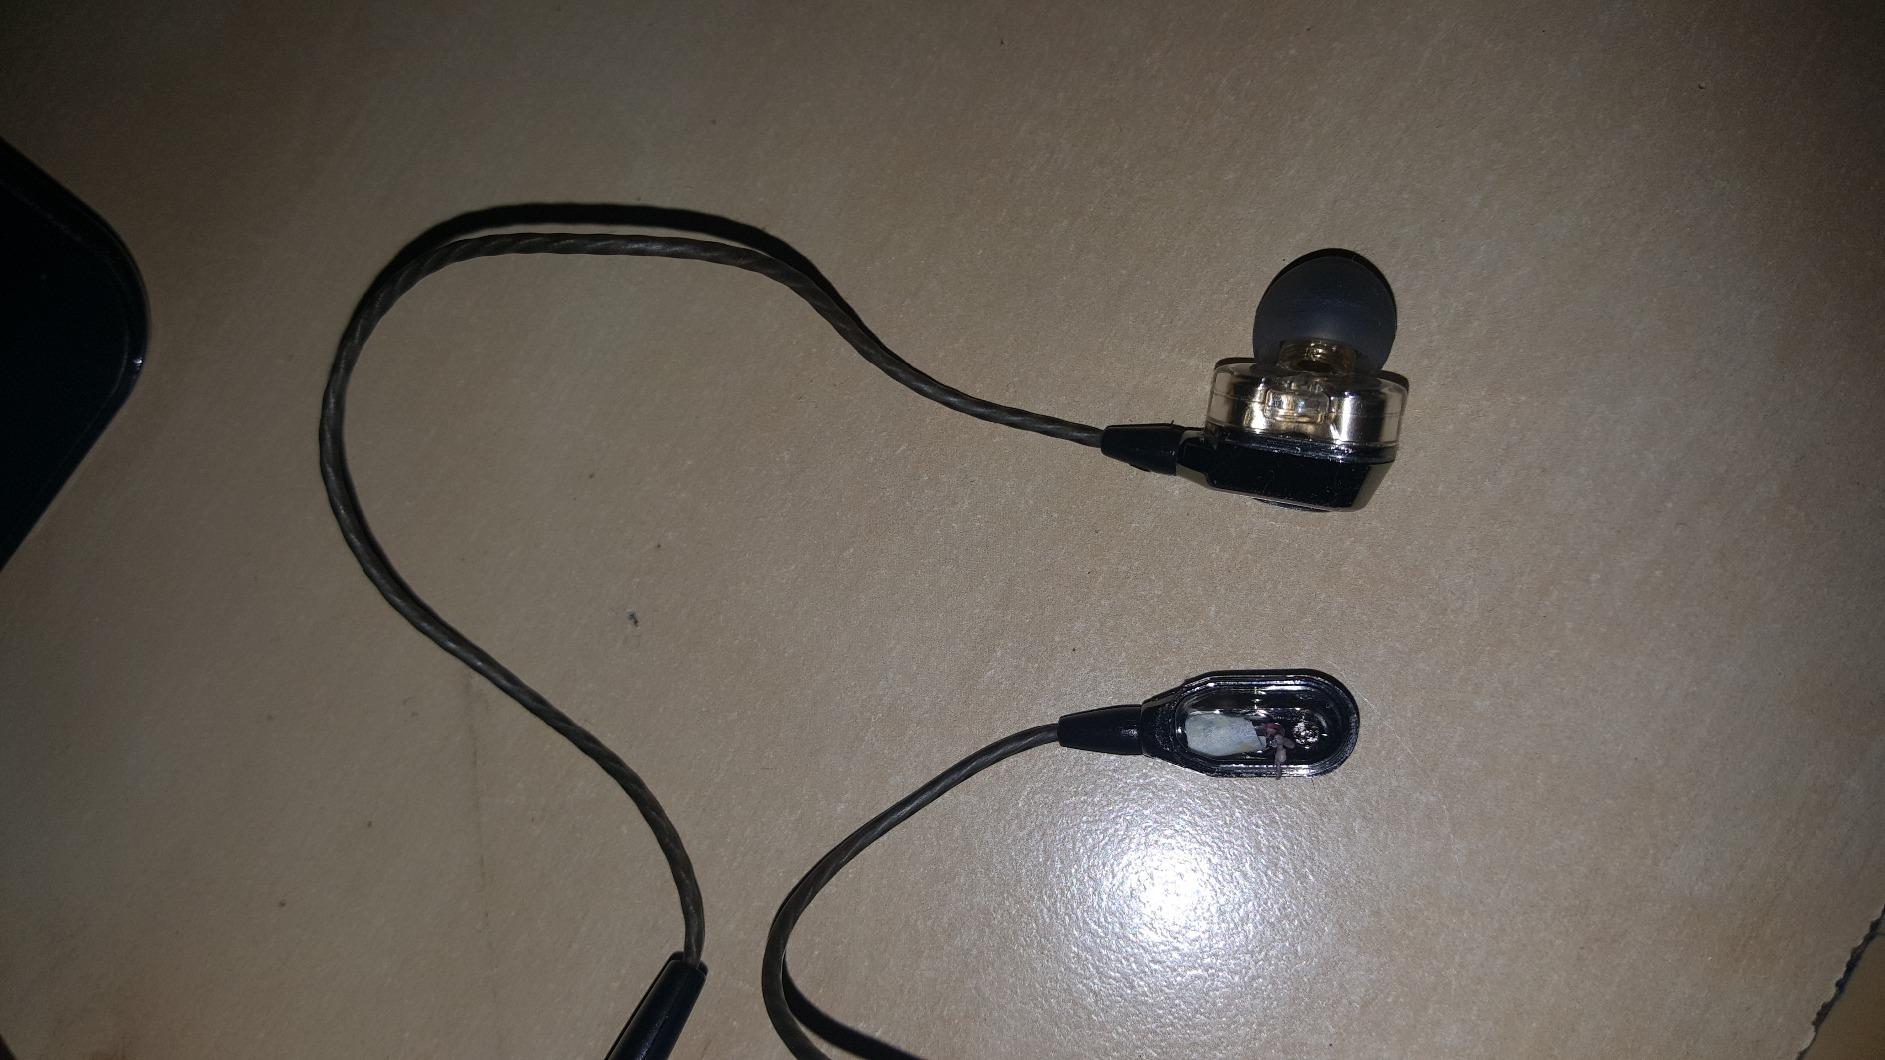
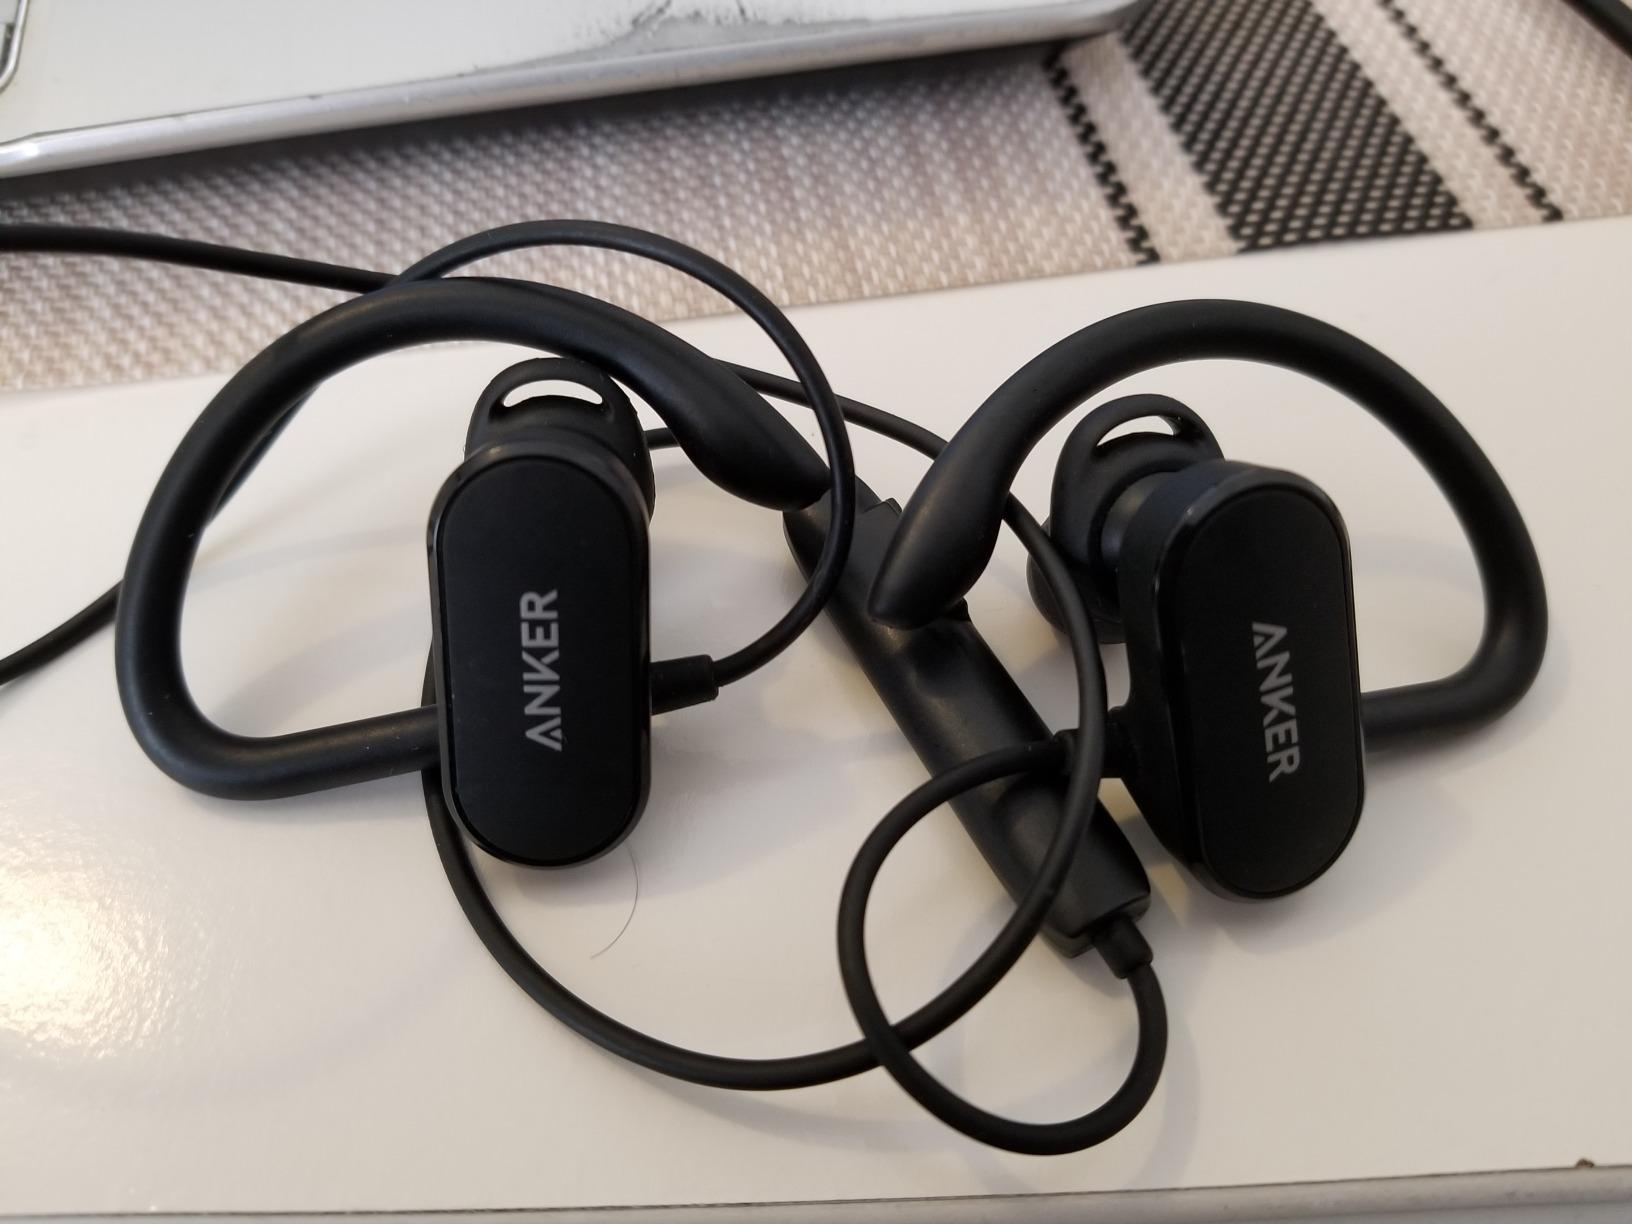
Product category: headphones
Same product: no